William Jasper

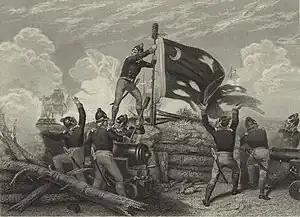
Jasper raises the Moultrie Flag during the Battle of Sullivan's Island

William Jasper ( – October 9, 1779) was an American soldier in the Revolutionary War. He was a sergeant in the 2nd South Carolina Regiment.